My Madonna

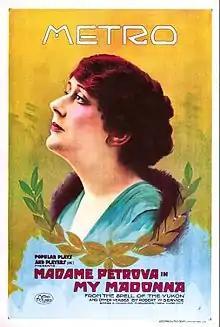
Film poster

My Madonna is a lost 1915 American silent drama film directed by Alice Guy and starring Olga Petrova.